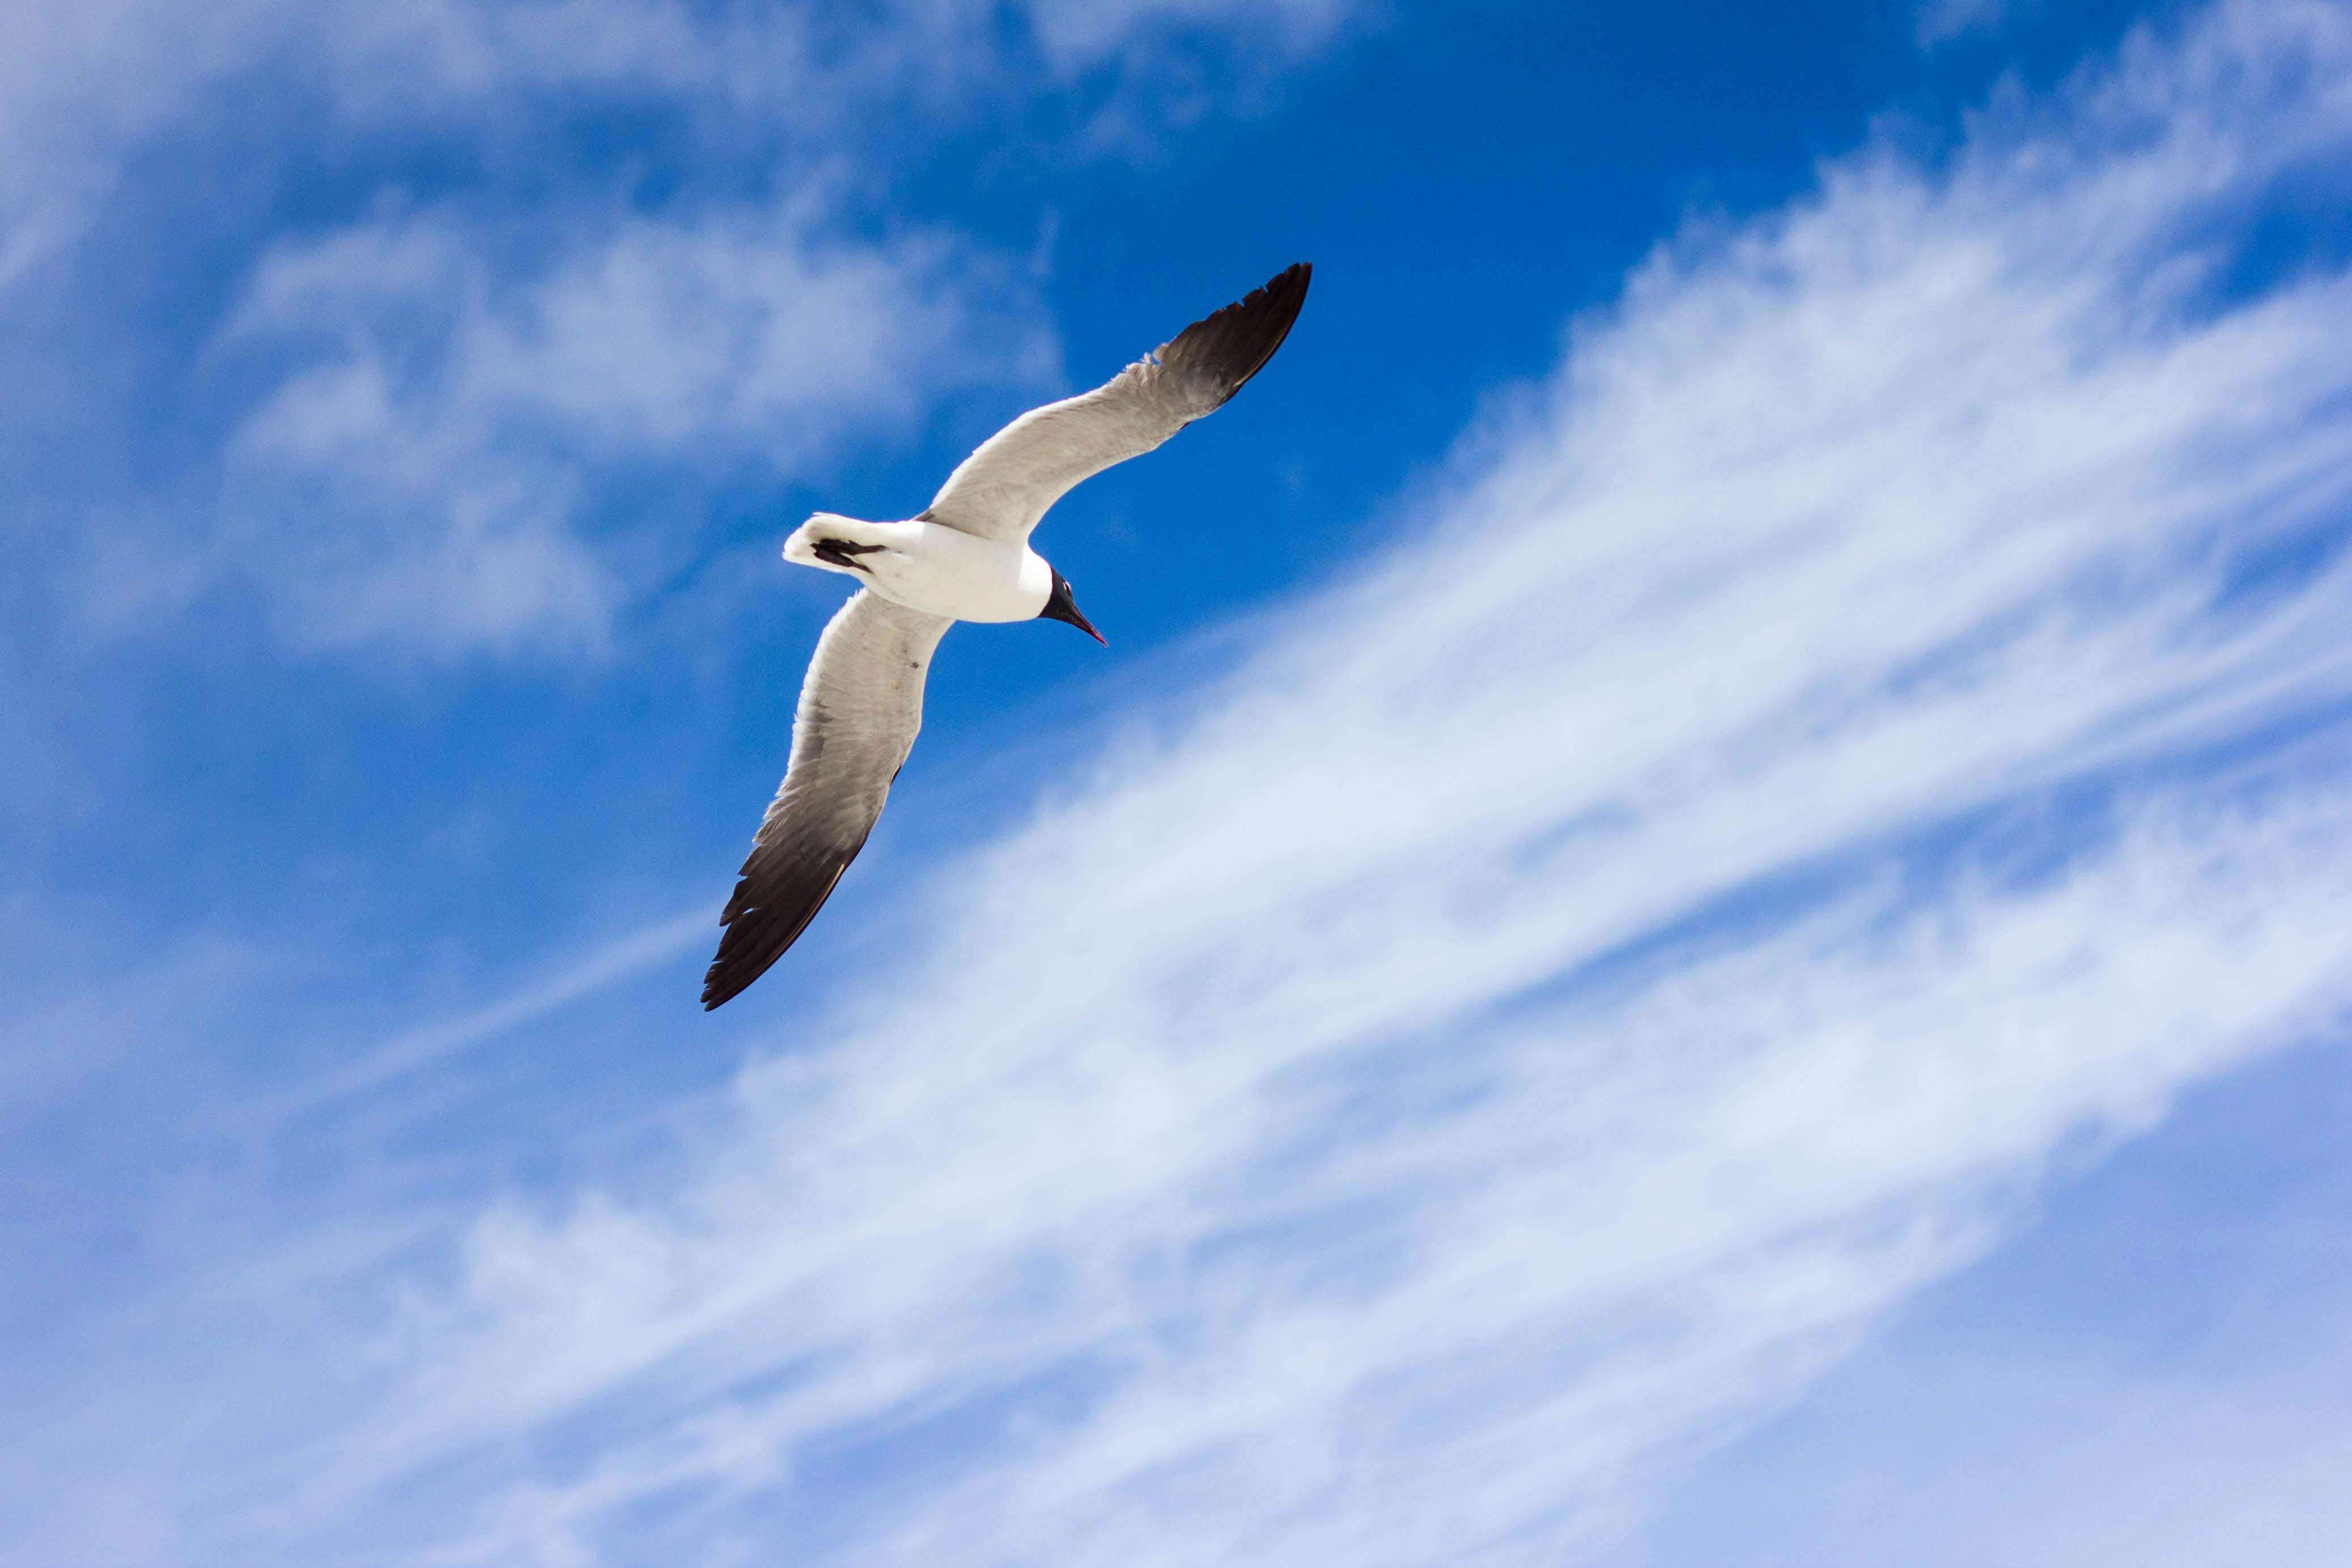
bird, wing, sky, animal, seabird, flying, gull, flight, blue, clouds, vertebrate, charadriiformes, atmosphere of earth